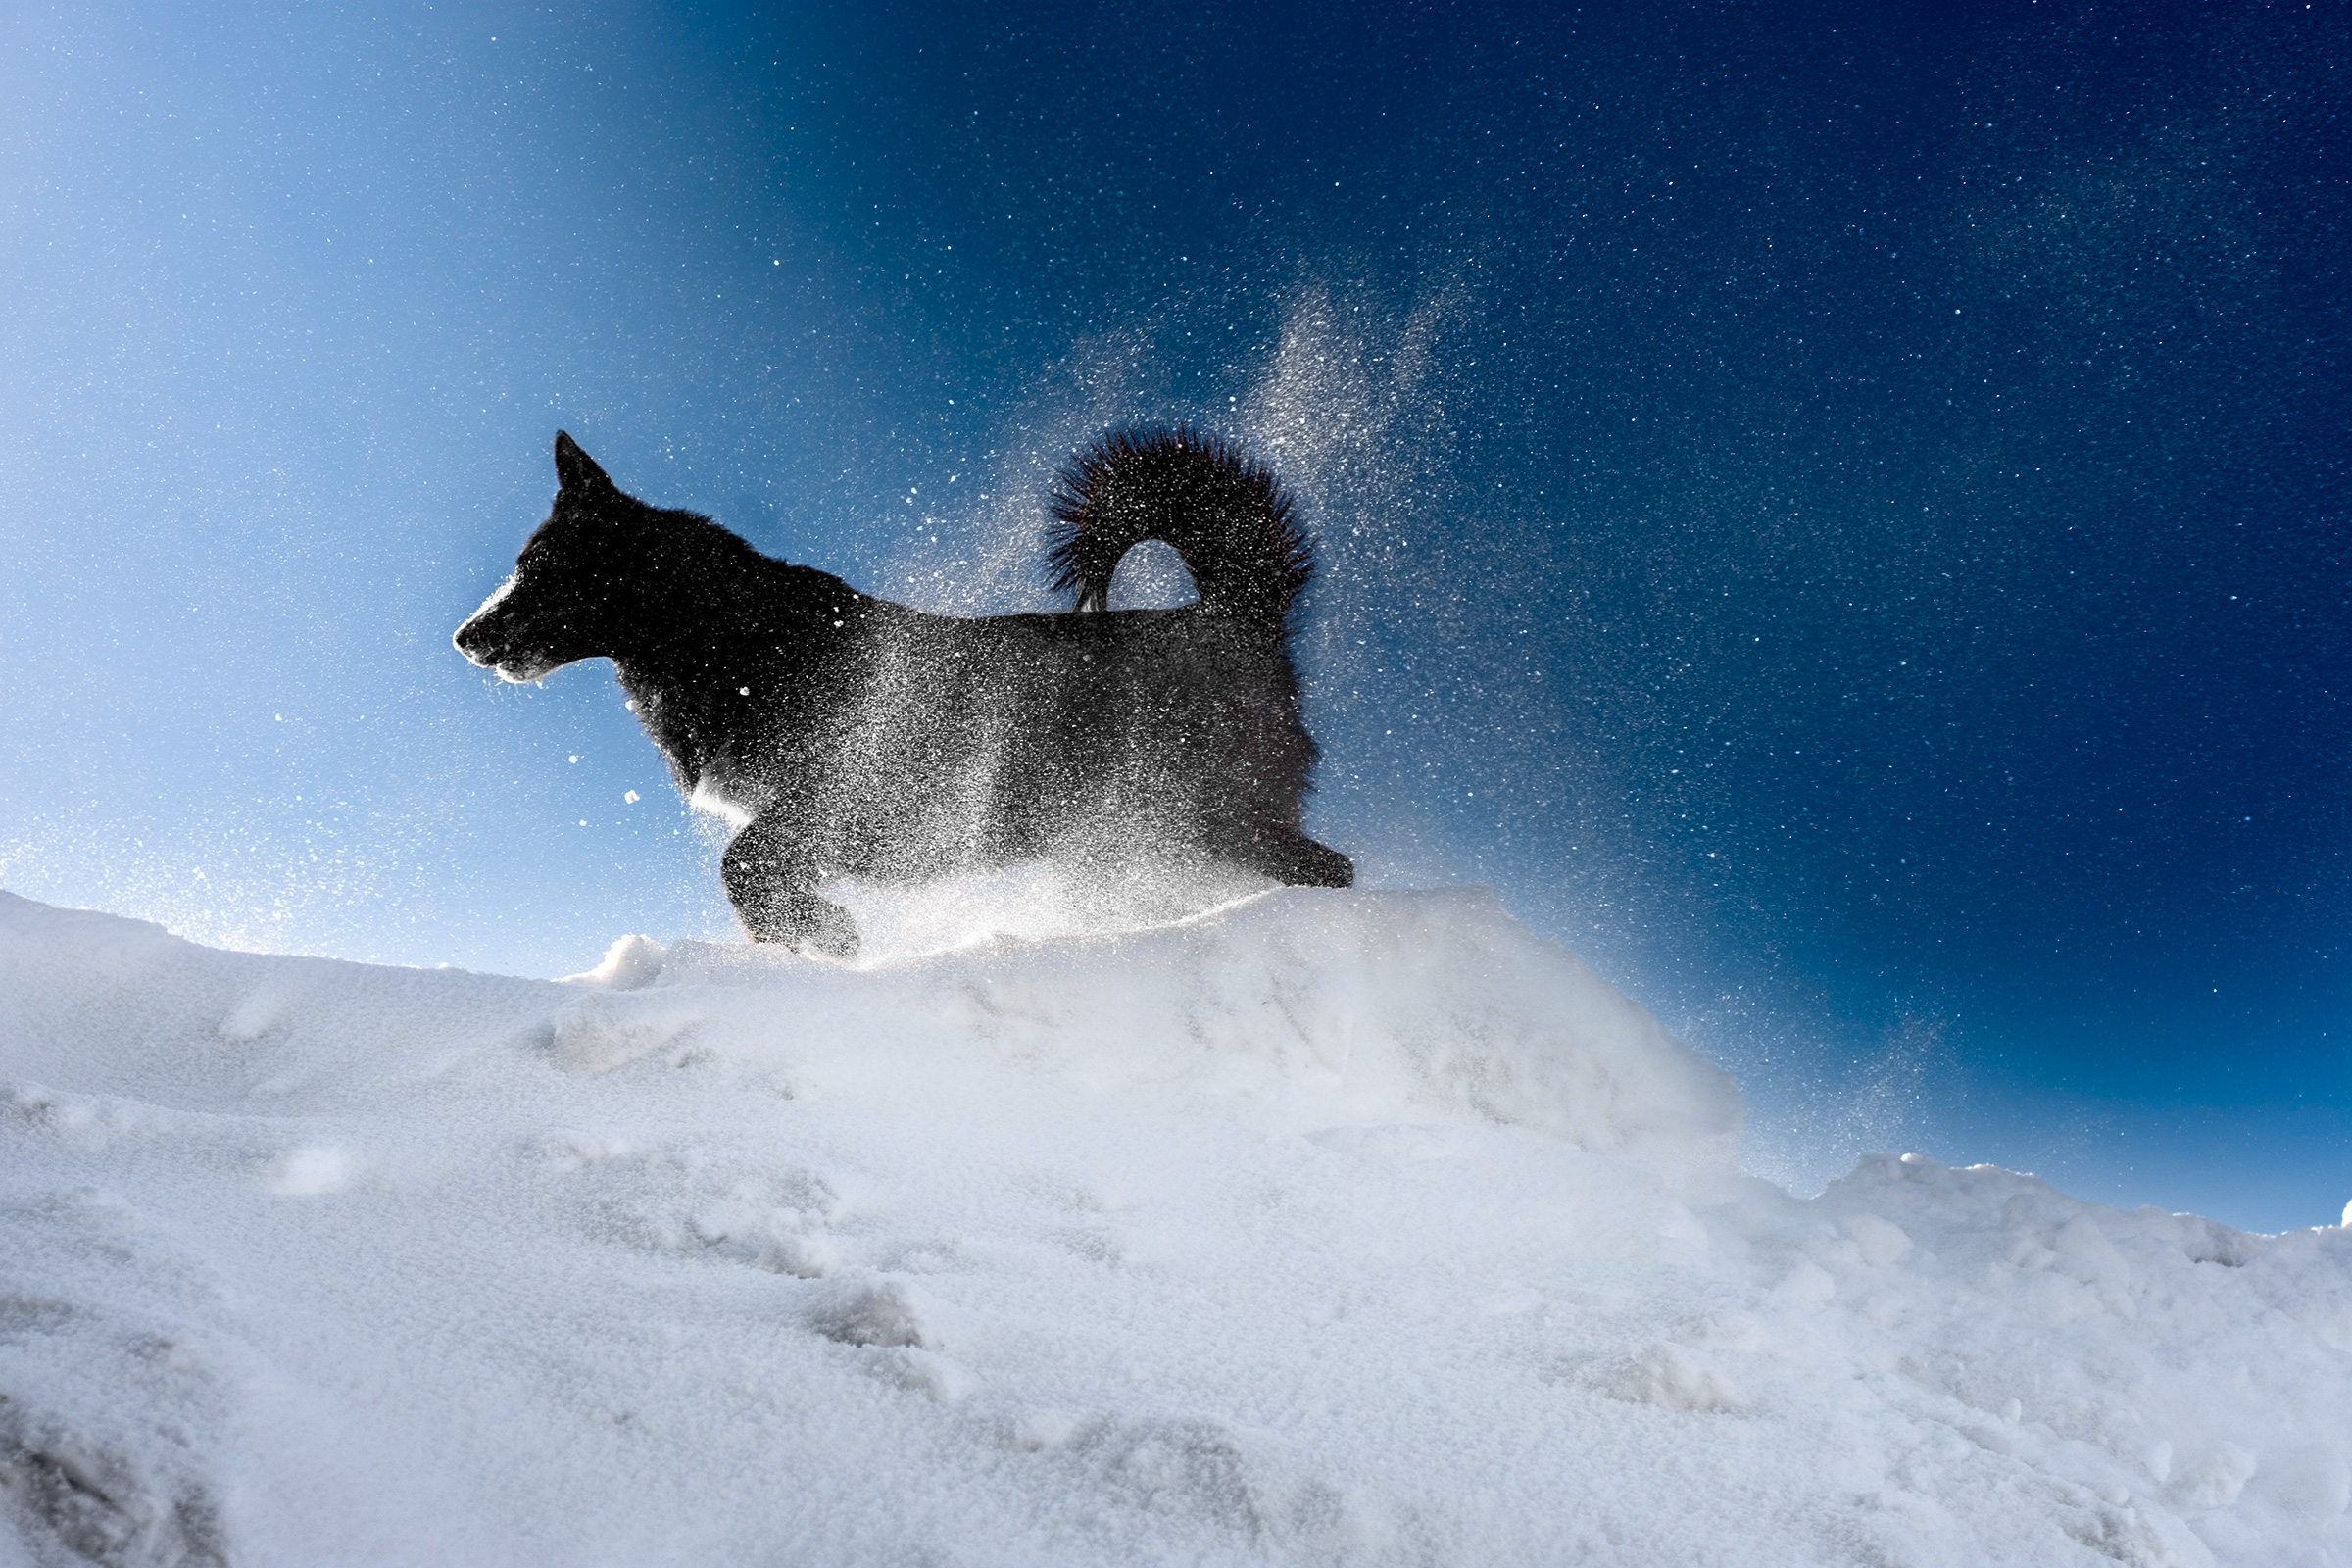
dog, black dog, snow, evening, snowdrift, runs, night, sky, background, jumps, mammal, canidae, norwegian elkhound, dog breed, geological phenomenon, Black norwegian elkhound, carnivore, winter, spitz, sakhalin husky, freezing, greenland dog, lapponian herder, east siberian laika